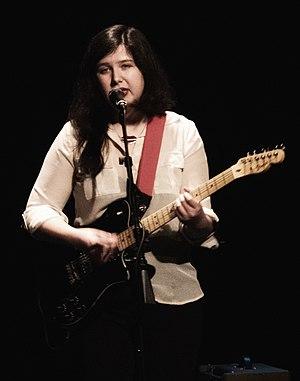
Lucy Dacus est une autrice-compositrice-interprète américaine de folk et de rock indépendant. Elle est originaire de Richmond, en Virginie. Elle compte deux albums studios à son actif, No Burden et Historian. En 2018, elle a également formé le supergroupe boygenius, avec Phoebe Bridgers et Julien Baker.